Veria

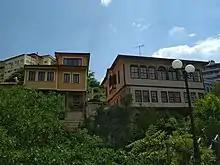
Barbuta district

The Ottomans called Veria "Karaferye" ("black Veria"), because of its characteristic morning mist during the humid winter seasons. In 1519 (Hijri 925) the town had 231 Muslim and 578 Christian households. Under Ottoman rule, Veria was the seat of a kaza within the Sanjak of Salonica; by 1885, the kaza, along with Naoussa, included 46 villages and chiftliks. The 17th-century traveller Evliya Çelebi reports that the city was peaceful, without walls or garrison; it had 4000 houses, 16 Muslim quarters, 15 Christian quarters, and 2 Jewish congregations. The city was a prosperous center of rice production.